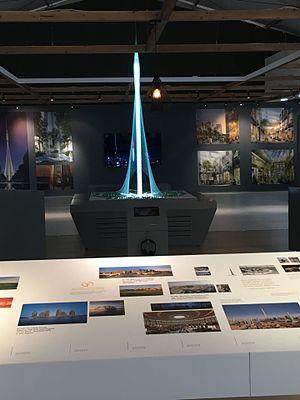
Vinci Construction est un groupe français spécialisé dans la construction et le génie civil, les activités historiques du groupe Vinci dont il fait partie.